USS Somers (1842)

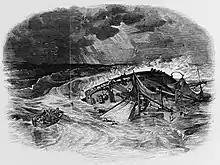
Loss of USS "Somers" off Veracruz

On 8 December 1846, while chasing a blockade runner off Veracruz, "Somers" capsized and foundered in a sudden squall. Thirty-six of her 80 crew were lost. Eight survivors were rescued by . Eight more swam to shore and were taken prisoner. English and French vessels rescued the other survivors. On 3 March 1847, Congress authorized gold and silver medals to the officers and men of French, British, and Spanish ships-of-war who aided in the rescue.